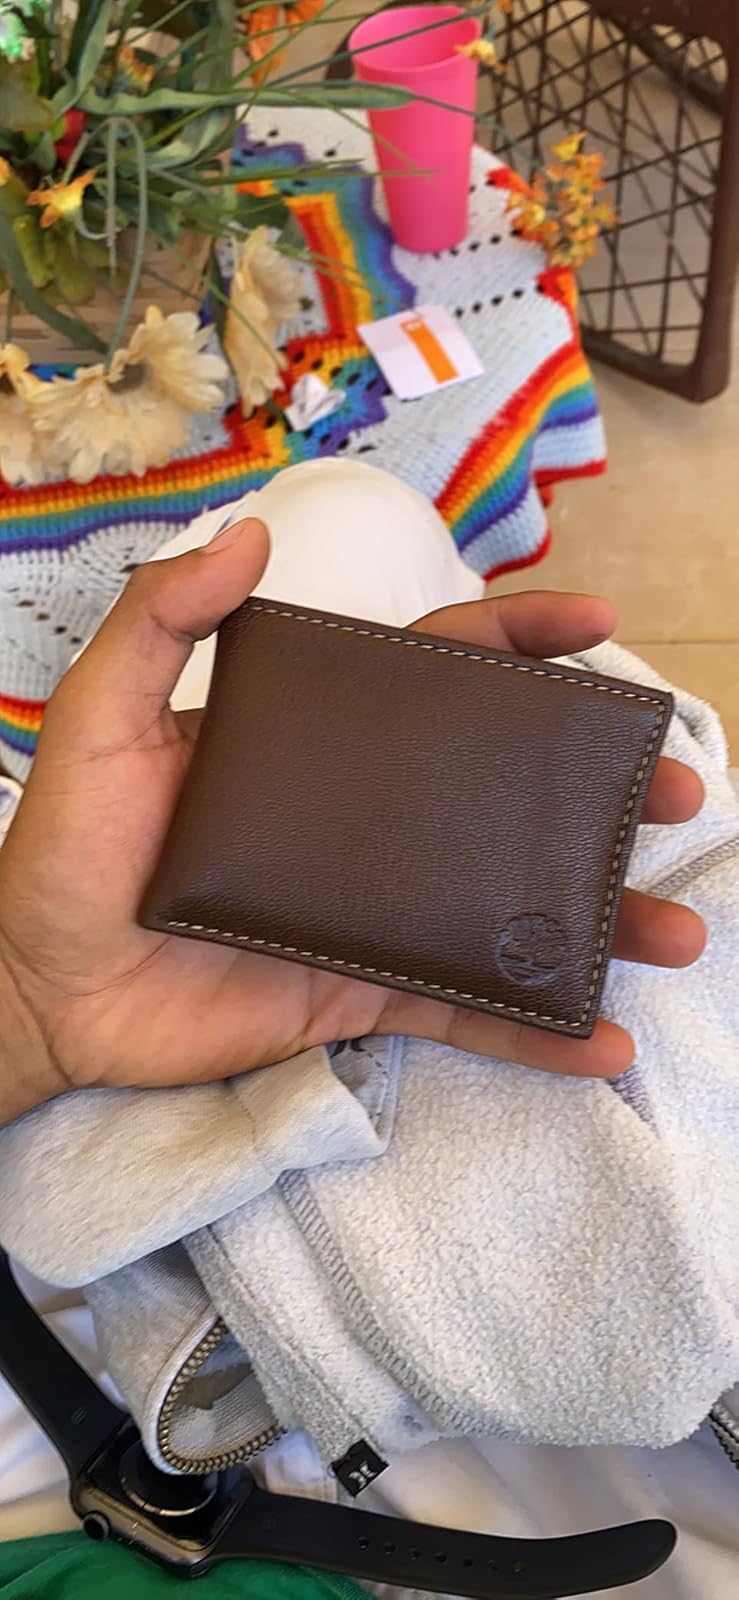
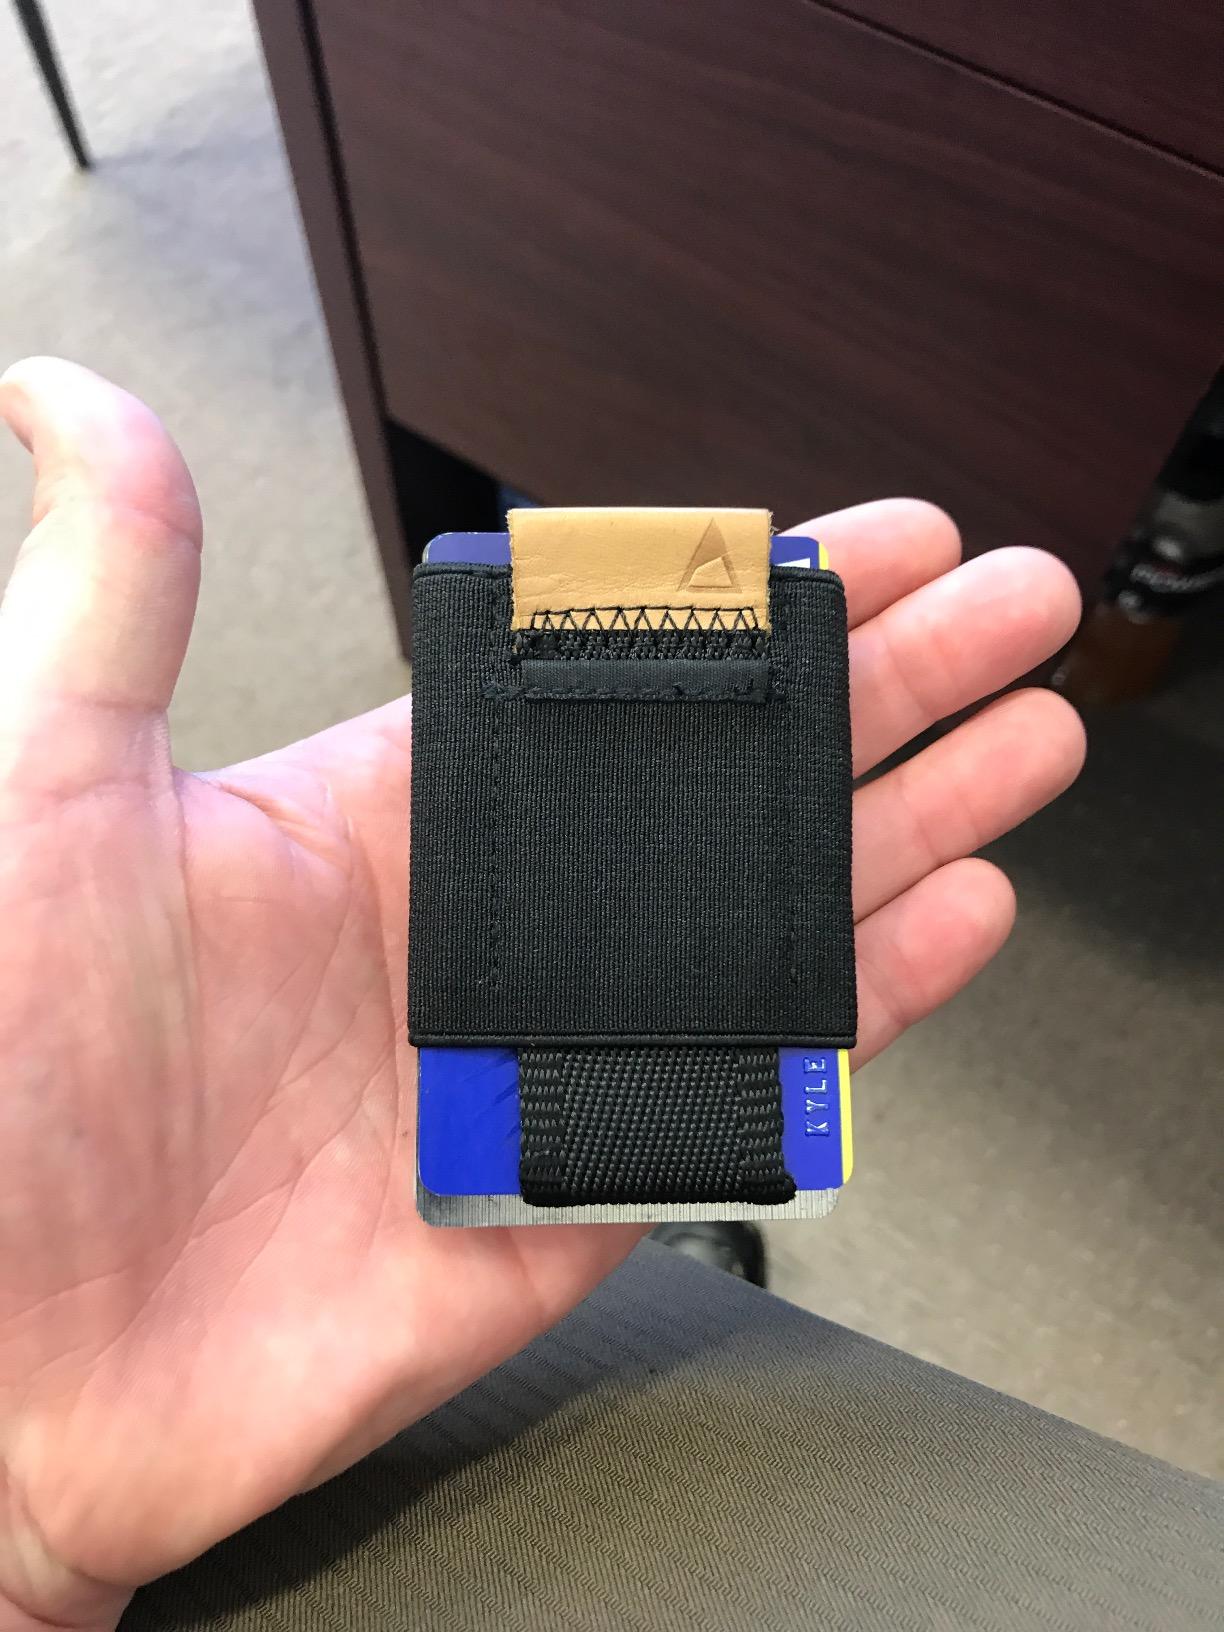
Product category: accessories_wallet
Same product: no